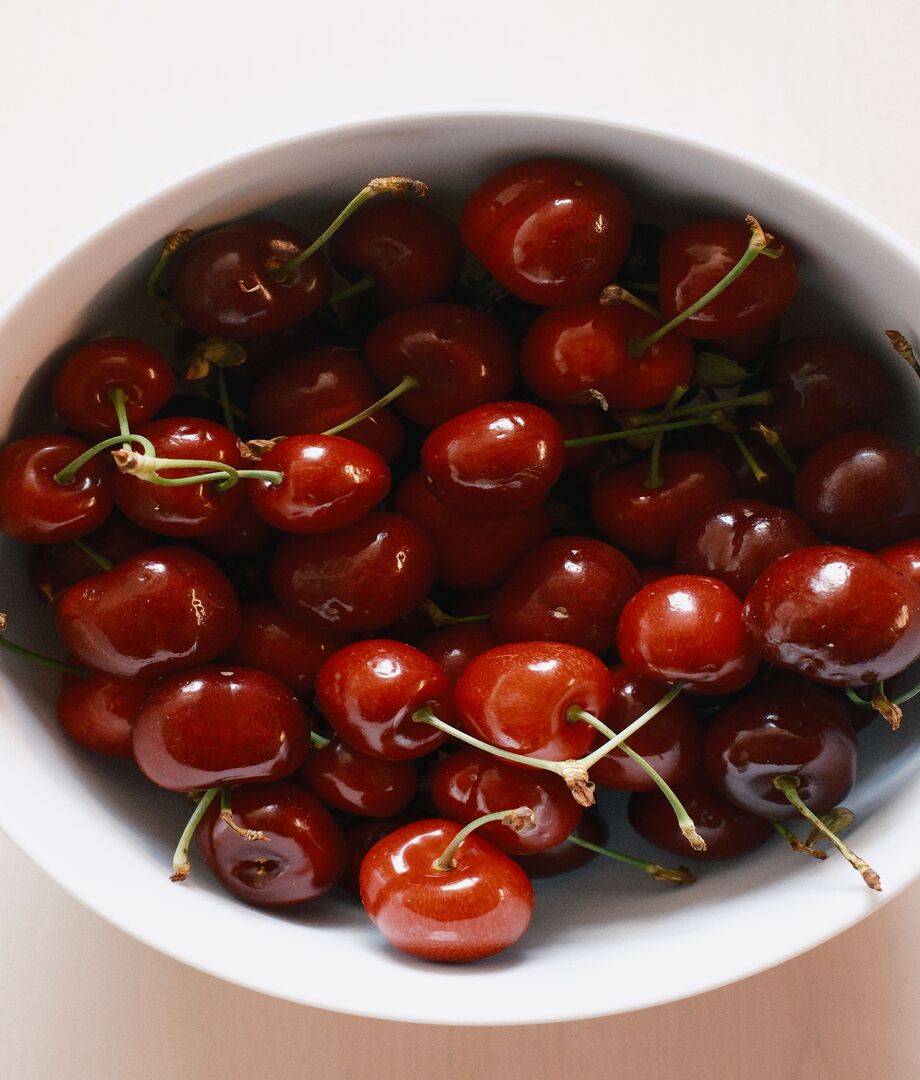
Label: cherry